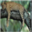
Label: leopard